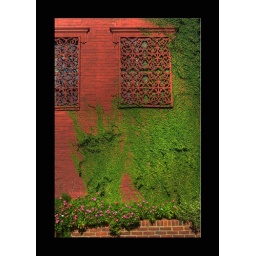
Plant climbing up red brick wall in Downtown Natchez Ms.